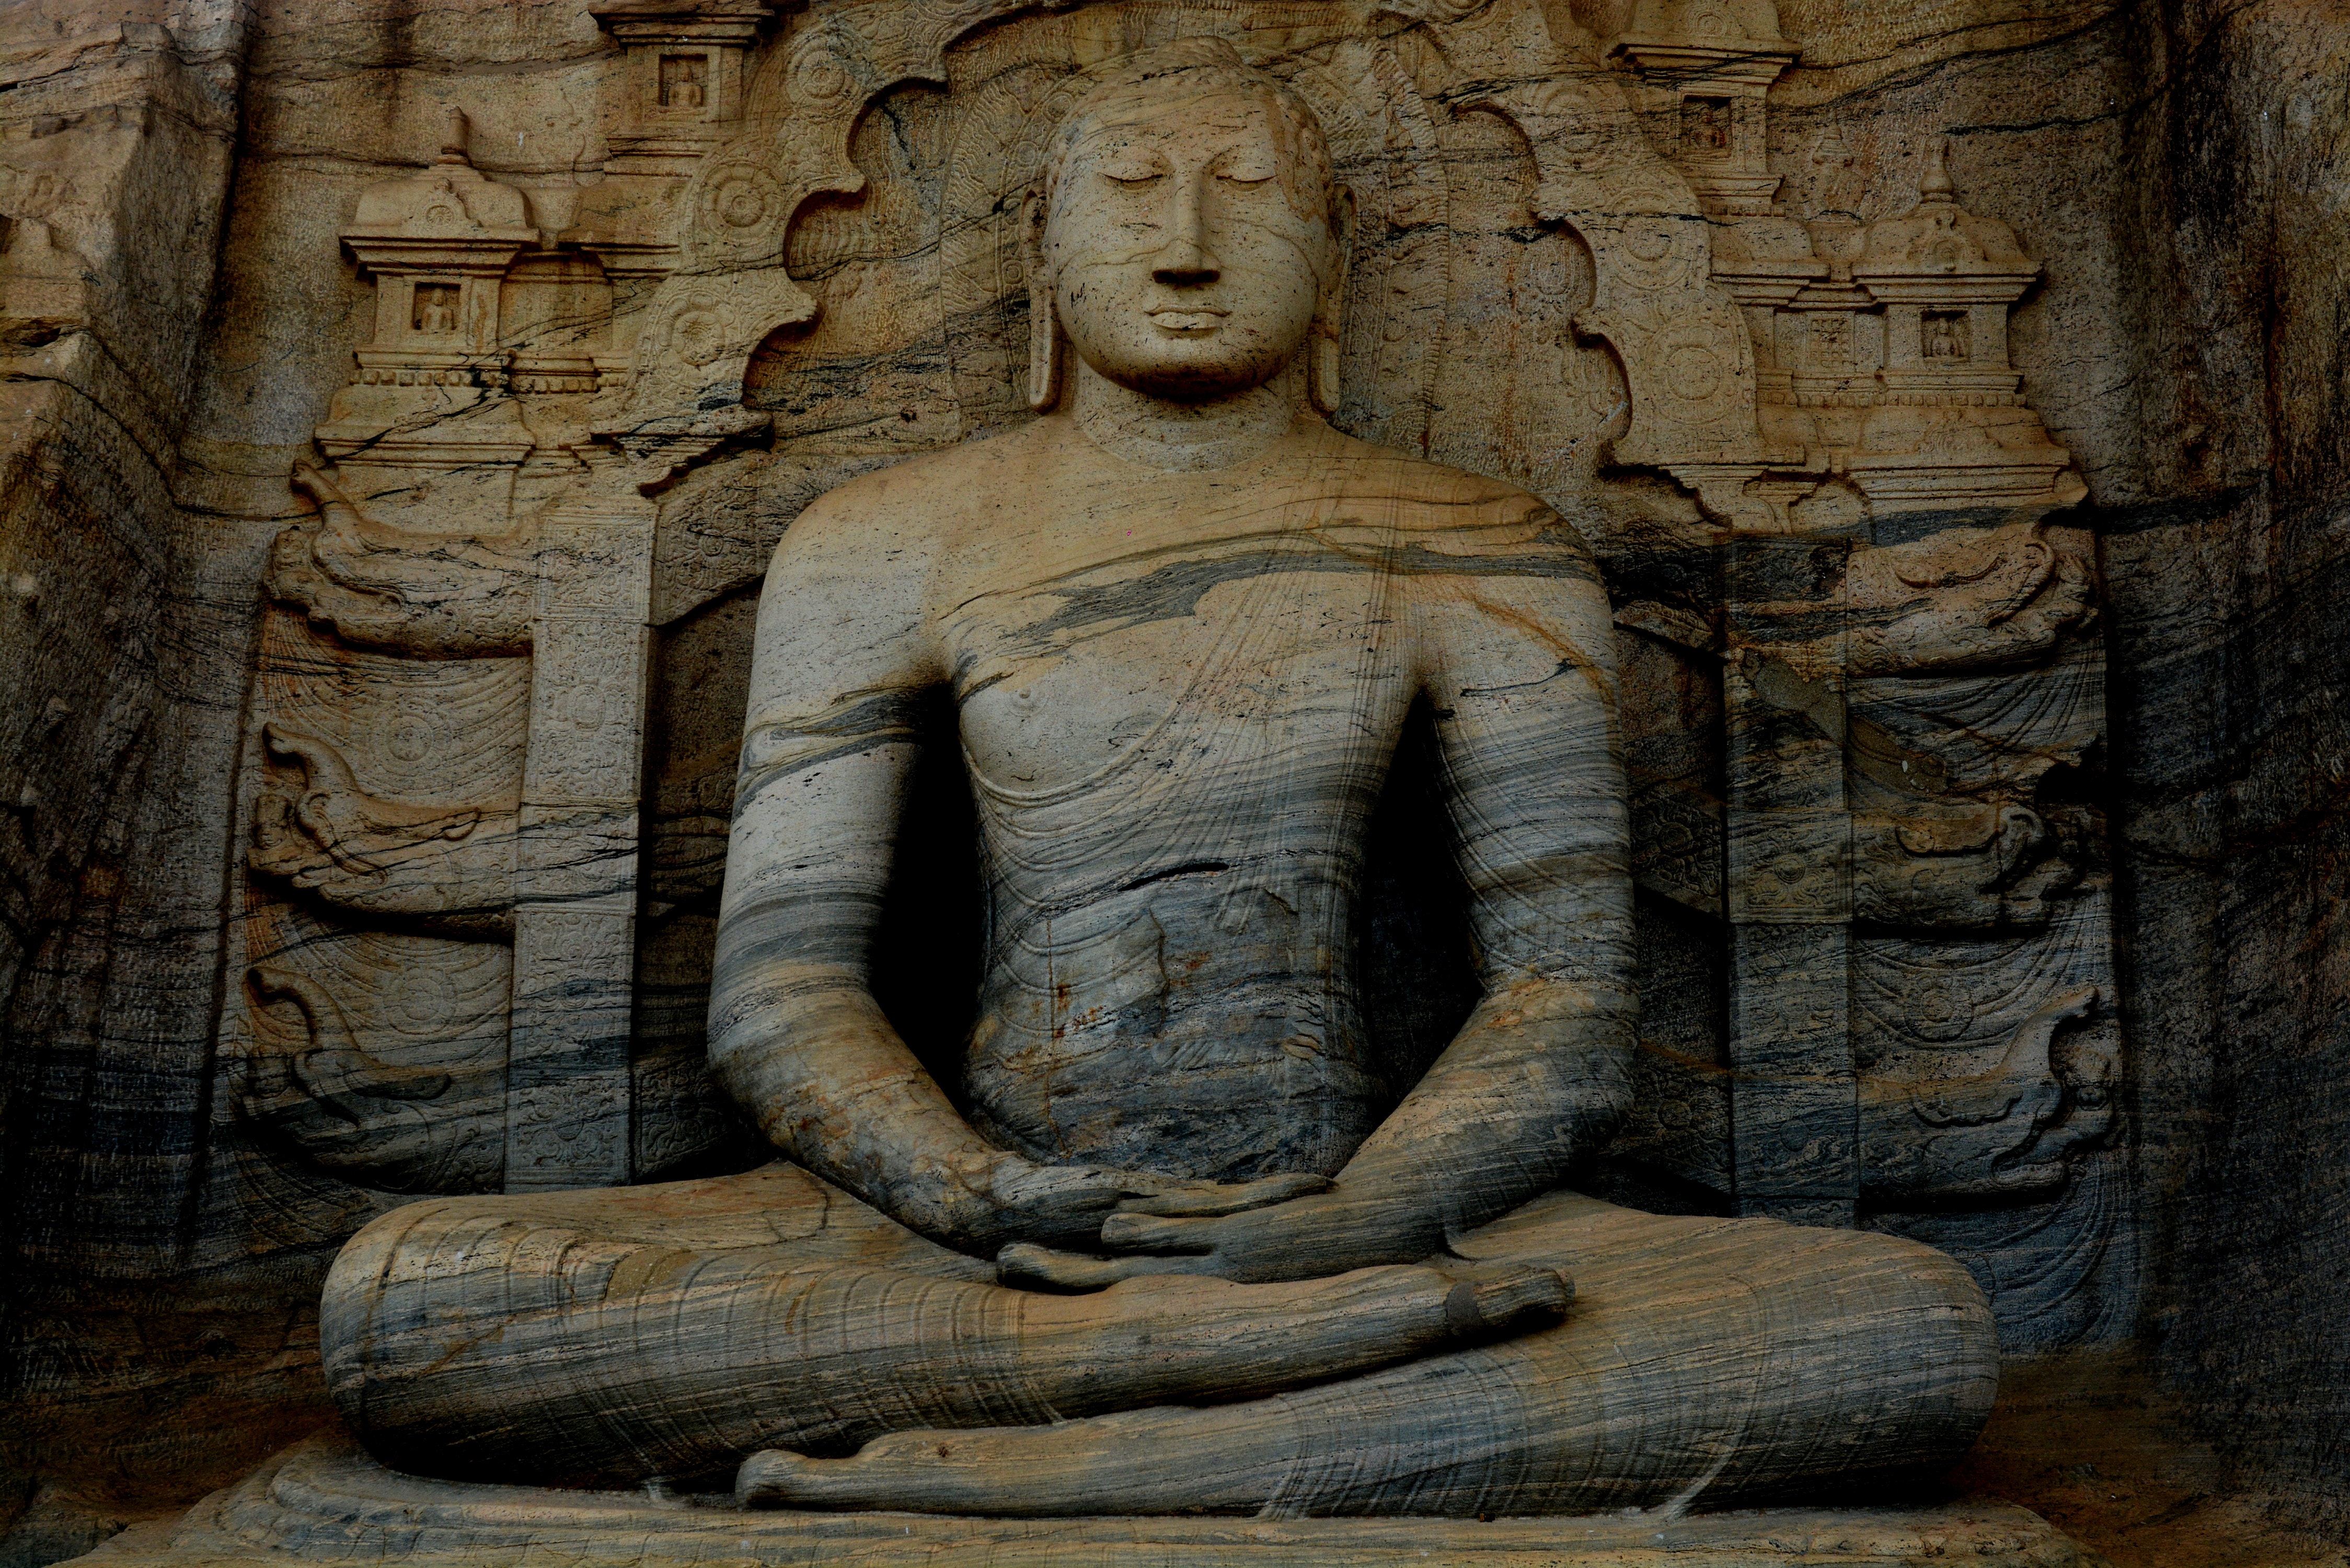
stone carving, sculpture, statue, carving, art, wood, ancient history, temple, fictional character, artifact, relief, tree, classical sculpture, historic site, monument, rock, history, chest, artwork